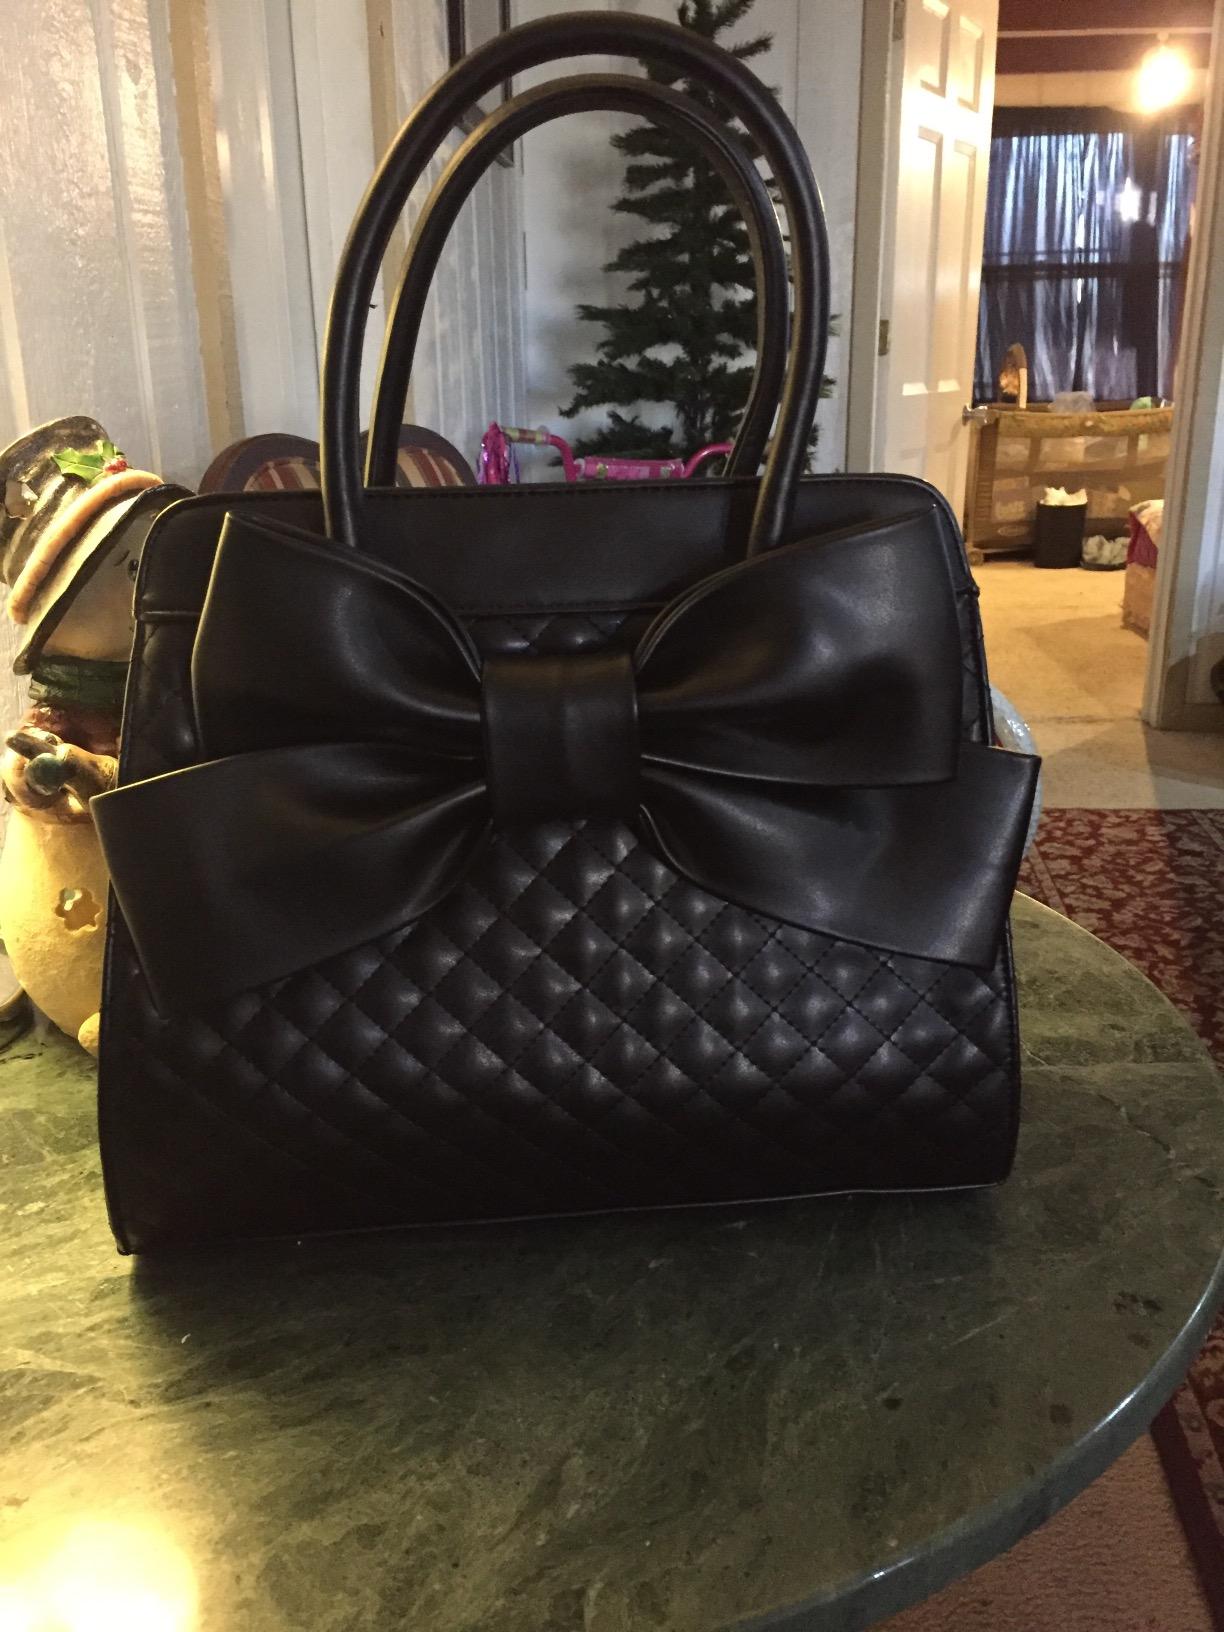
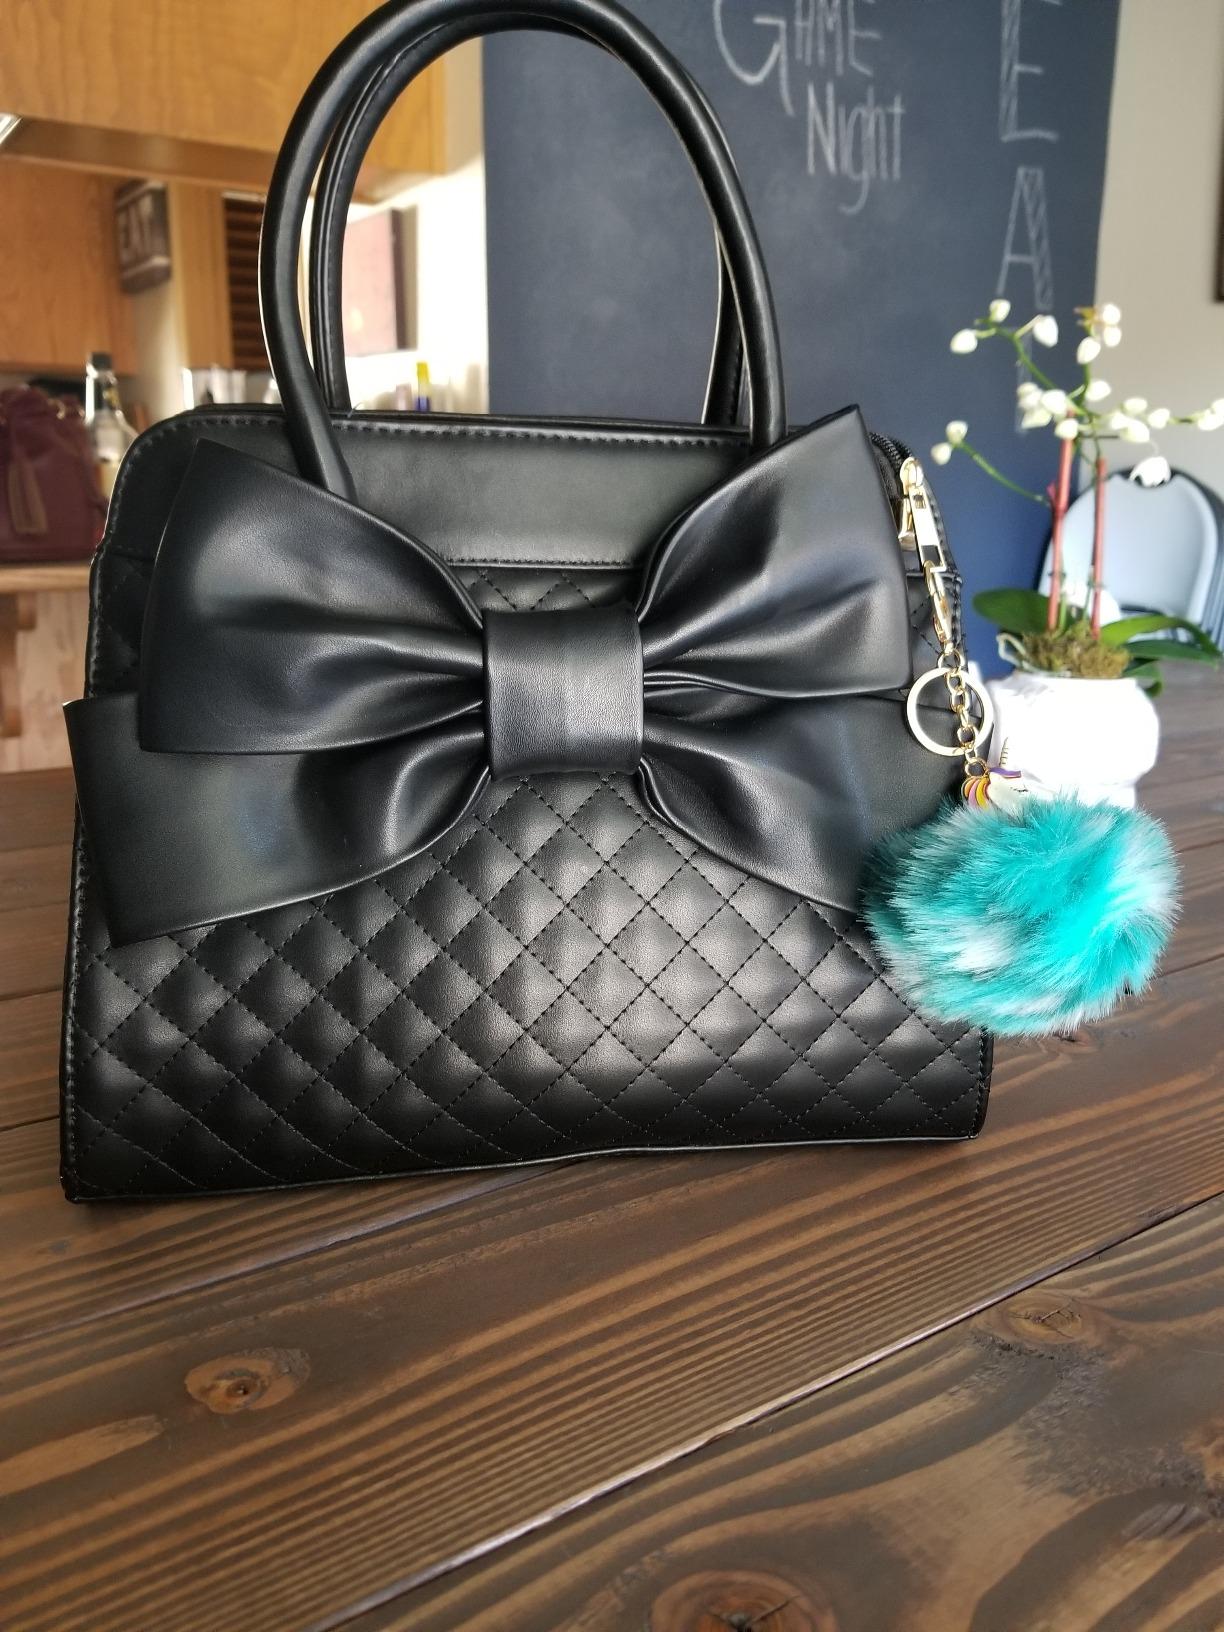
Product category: accessories_handbag
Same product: yes